Vernon Coaker

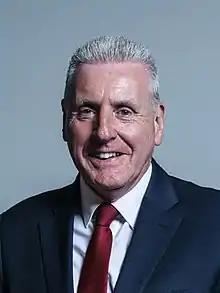
Official portrait, 2017

Vernon Rodney Coaker, Baron Coaker (born 17 June 1953) is a British politician and life peer serving as Minister of State in the Ministry of Defence since 2024. A member of the Labour Party, he was Member of Parliament (MP) for Gedling from 1997 to 2019.